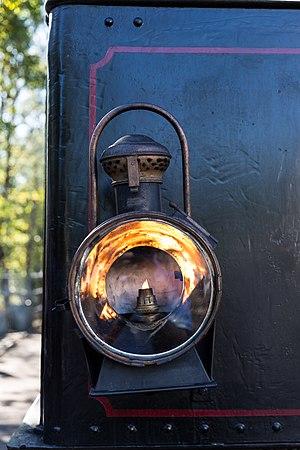
Feu de marche (sur l'arrière de loco au retour)